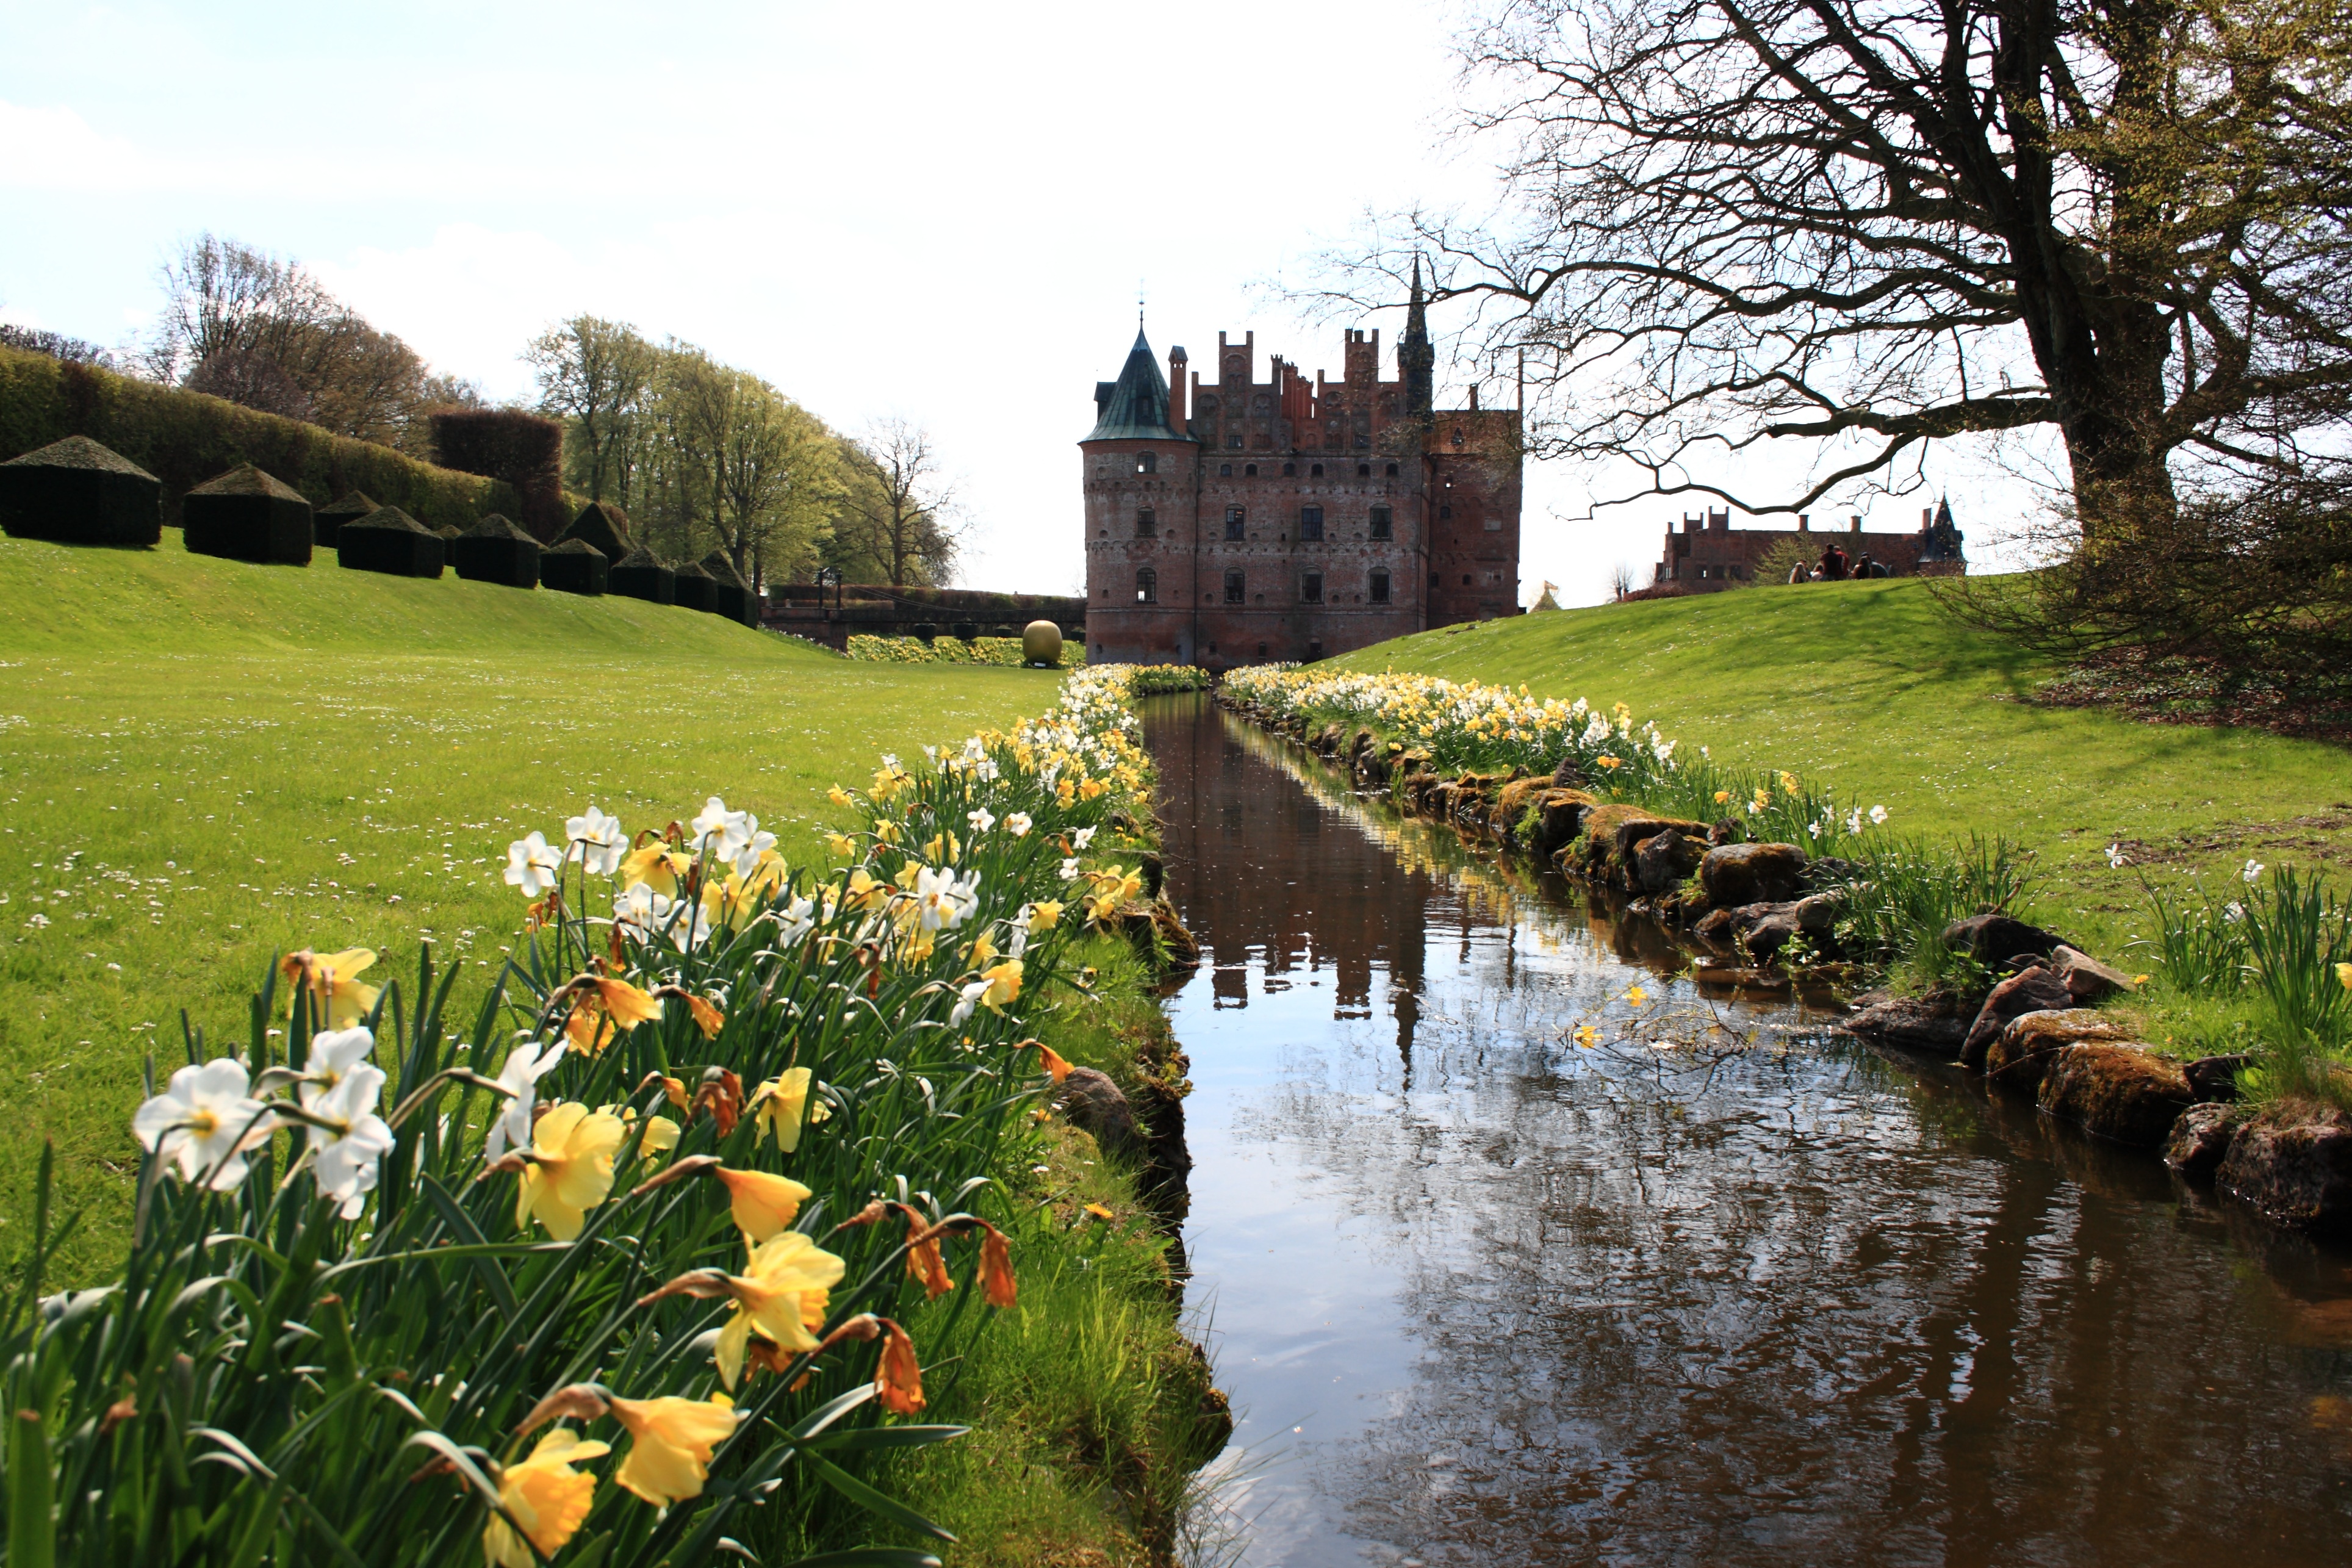
landscape, tree, grass, farm, lawn, meadow, flower, chateau, pond, spring, autumn, park, castle, garden, waterway, denmark, botanical garden, rural area, egeskov, fyn